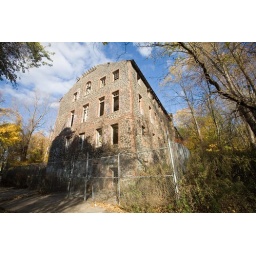
This is the front of the building where we walked the plank to the second floor in the back.